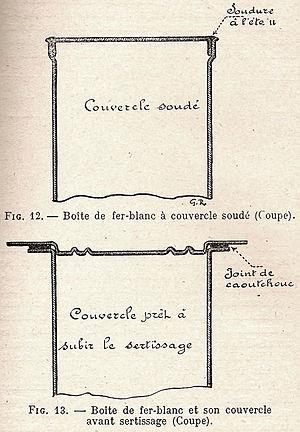
Schémas différenciant la soudure et le sertissage des boites de conserve. D'après l'exemplaire du livre à la Bibliothèque de la Gourmandise, Hermalle-sous-Huy, Belgique.
Une boîte de conserve, ou une boite de conserve, est un contenant métallique hermétique, permettant la mise en conserve des aliments et leur maintien à température ambiante. Traditionnellement, elle s’ouvre à l’aide d’un ouvre-boîte qui découpe le couvercle, à moins qu’elle ne soit dotée, comme c’est de plus en plus fréquemment le cas au XXIᵉ siècle, d’un dispositif d’ouverture facilitée.